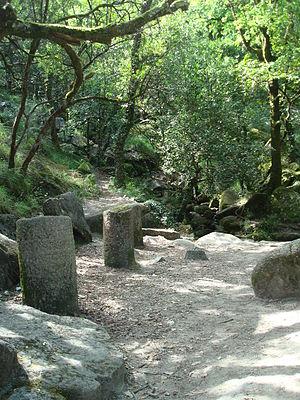
La Vía Nova ou Via XVIII est une voie romaine qui apparaît avec le numéro XVIII dans l'Itinéraire d'Antonin. Elle reliait les villes de Bracara Augusta à Asturica Augusta. Sa longueur est de 215 milles romains.